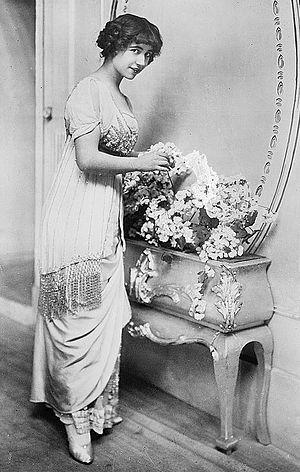
Germaine Yvonne Arnaud, née le 20 décembre 1890 à Bordeaux et morte le 20 septembre 1958 à Guildford, est une pianiste, chanteuse et actrice française, dont la majeure partie de la carrière se déroule en Grande-Bretagne.